Ambasamudram

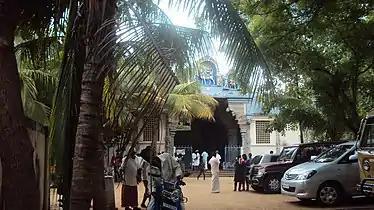
Sivasailam Temple, Sivasailam

Manjolai Hills is located between elevations ranging from 1,000 to 1,500 metres. The Manjolai area is deep within the Western Ghats, within the Kalakad Mundanthurai Tiger Reserve in the Tirunelveli District. Located on top of the Manimuthar Dam and the Manimuthar Water Falls, the Manjolai area comprises tea plantations, small settlements around the plantations; Upper Kodaiyar Dam and a windy view point called Kuthiravetti. Manimuttar Dam, Gadananathi River Dam, Rice Research Station of TNAU, Papanasam Dam, Karaiyar Dam, Singampatti Zamin palace, Servalar Dam, Kalakkad Mundanthurai Tiger Reserve, Agasthiyar Falls fed by lower dam., Baana Theertham Falls, Tamirabarani river, Sri Vedhanarayanar Rajagopalaswami Kulasekhara Azhwar Temple, Papanasaswamy Temple, Agashtiyar Temple, Krishnaswamy temple, kasi viswanathar temple and Durgai Amman Temple are the popular visitor attractions around the town. Also Papanasm, Agasthiyar falls which is around 5 Km from Ambasamudram.